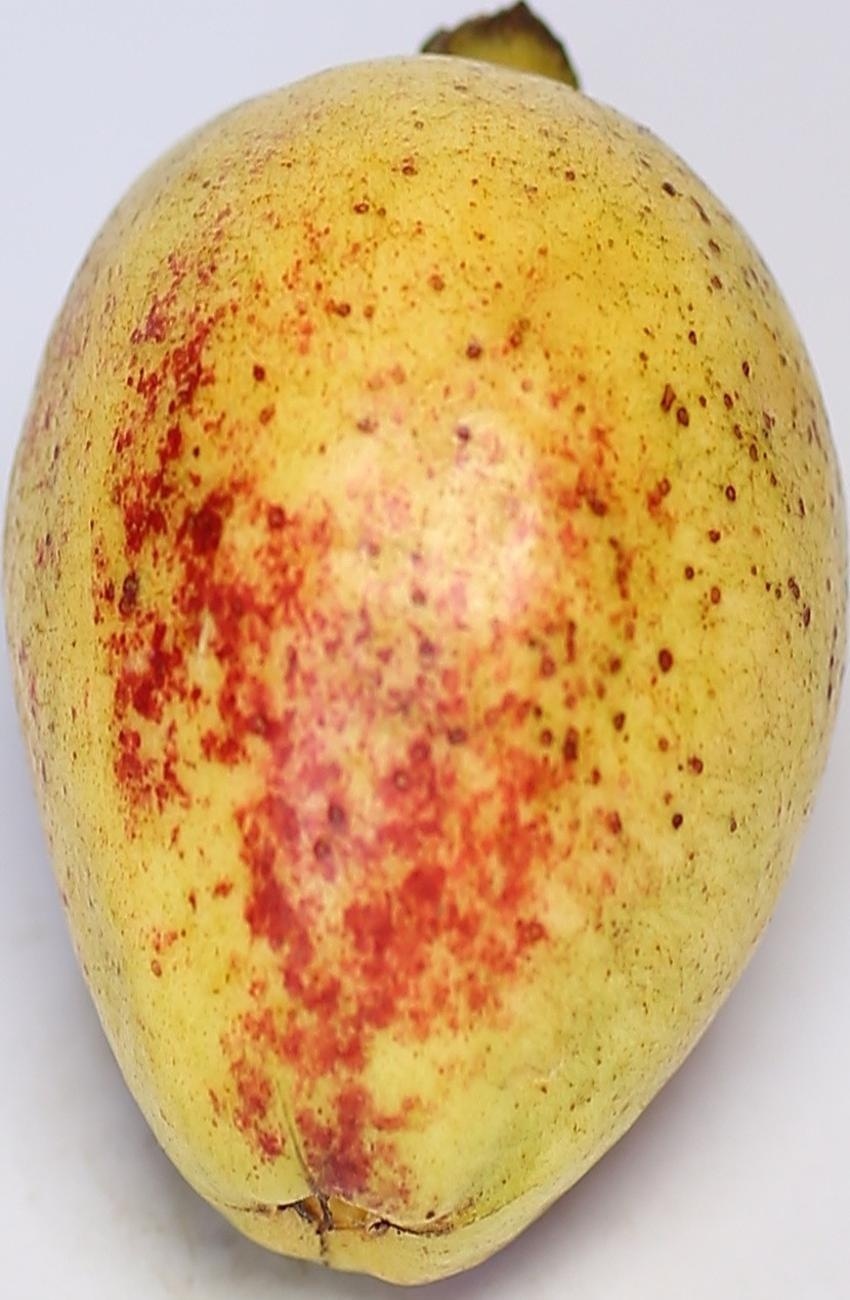
Maturity: ripe
Variety: riyali